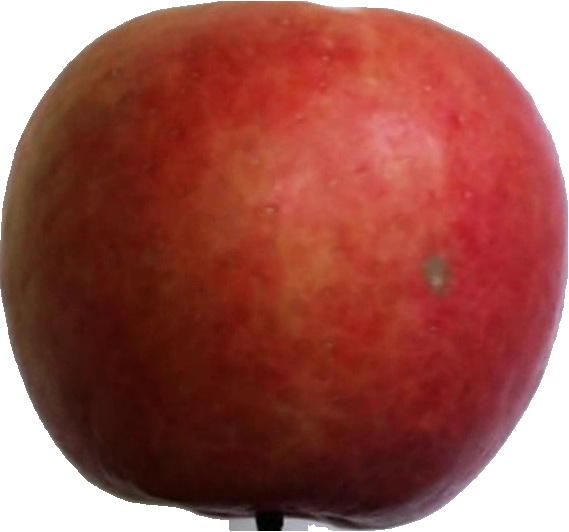
Label: apple_crimson_snow_1